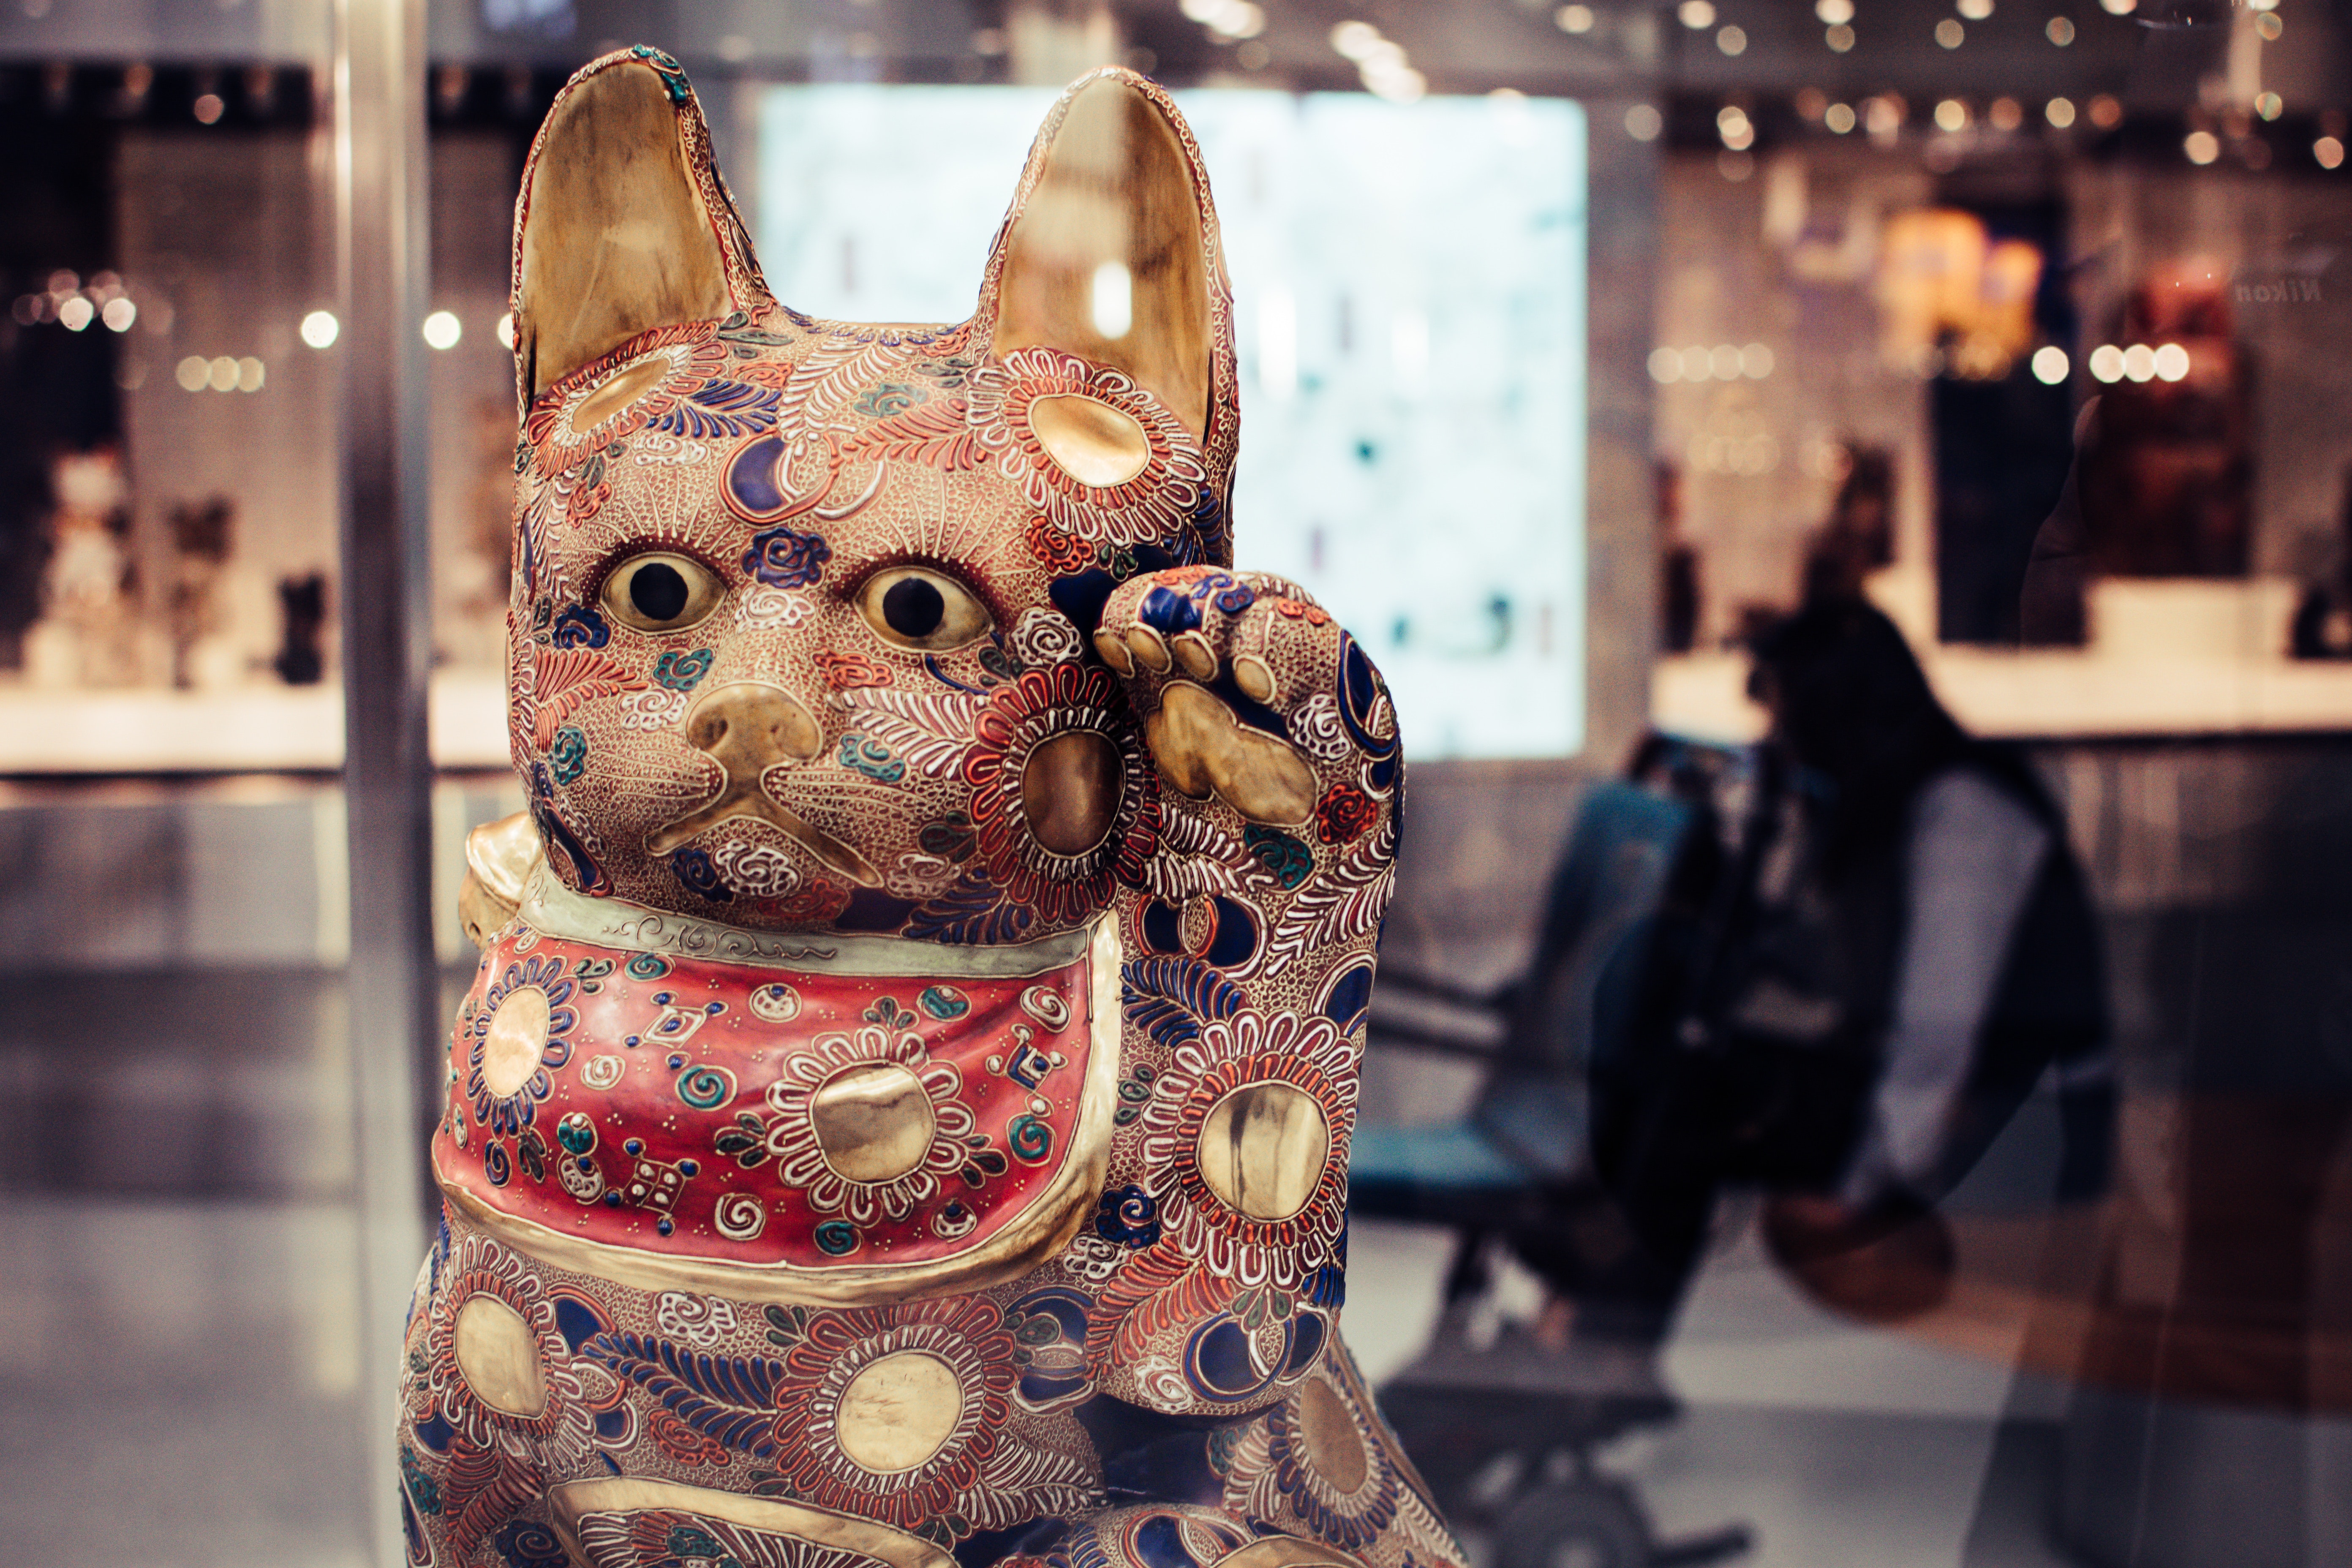
snapshot, fashion, snout, tourist attraction, art, visual arts, nonbuilding structure, recreation, cat, sculpture, illustration, amusement ride, display window, amusement park, ear, metal